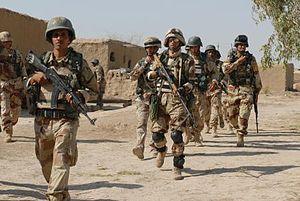
L'opération Bashaer al-Kheir est une opération militaire de contre-insurrection menée par les forces de sécurité irakiennes et les forces armées des États-Unis à partir du 29 juillet 2008 dans la province de Diyala contre la guérilla irakienne et spécialement l'État islamique d'Irak durant la guerre d'Irak.
Les Forces armées irakiennes sont les forces armées de l'Irak. Celles-ci ont participé à plusieurs conflits de haute intensité et insurrections depuis l'indépendance de ce pays, ont été dissoutes le 23 mai 2003 par Paul Bremer, à la suite de l'opération liberté irakienne, ce qui sera considéré par la suite comme l'une des plus graves décisions de ce dernier, puis ont été progressivement recréées, sur des bases entièrement nouvelles, par les forces de la Coalition militaire en Irak.